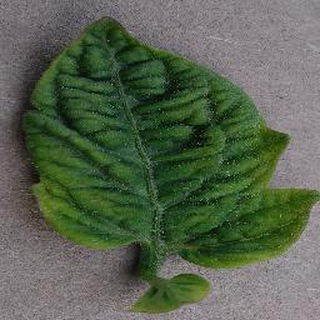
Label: tomato_yellow_leaf_curl_virus